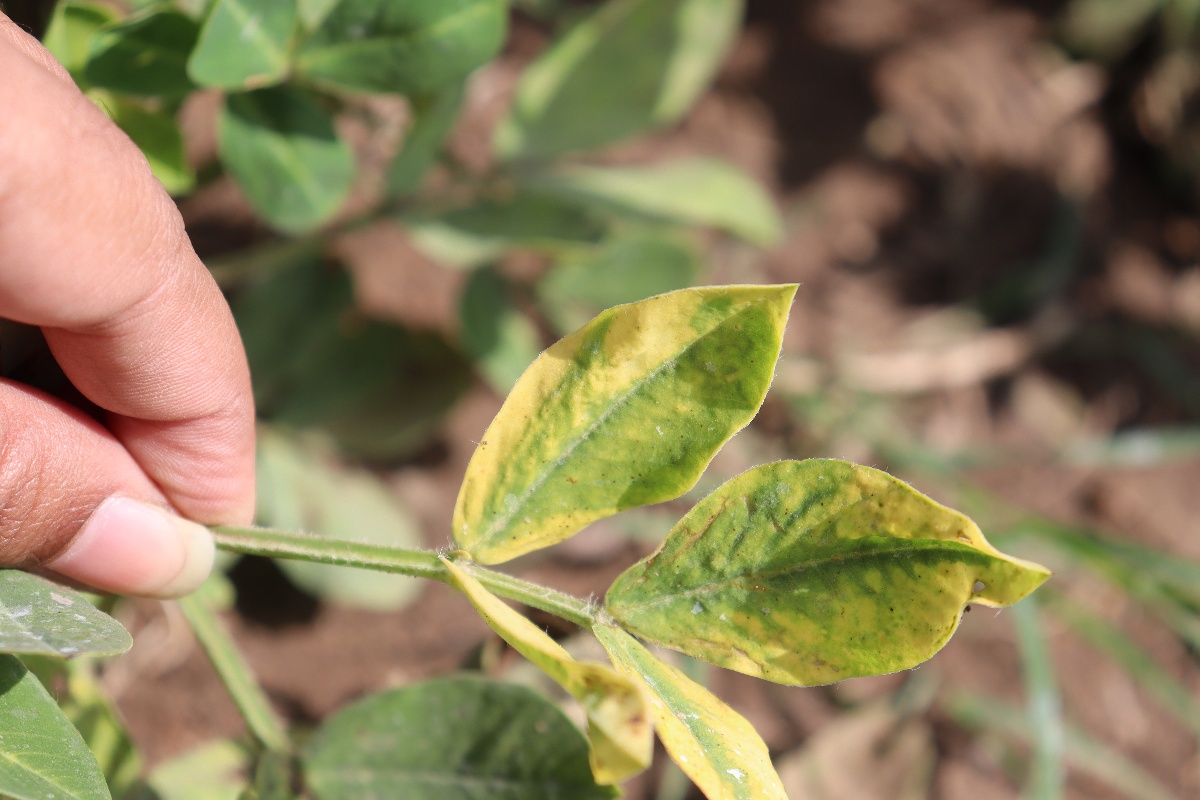
Label: nutrition deficiency